Oles Semernya

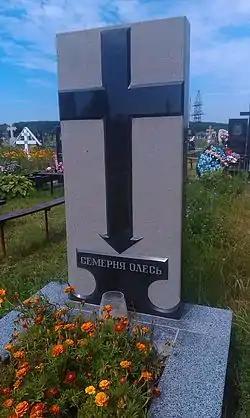
Semernya's tomb, Sokiryany

The artist was diagnosed with cancer, which he fought bravely. The latest solo exhibition of his work took place in the summer of 2011 in Kyiv gallery "Gryphon". For admirers of his talent it was a holiday, because Semernya had been recently operated, and the disease were not retreating. He worked as an artist until his death in his hut in the Bessarabian Sokiryany. Over the grave of Oles Semernya there is a cross, made by his own sketches.